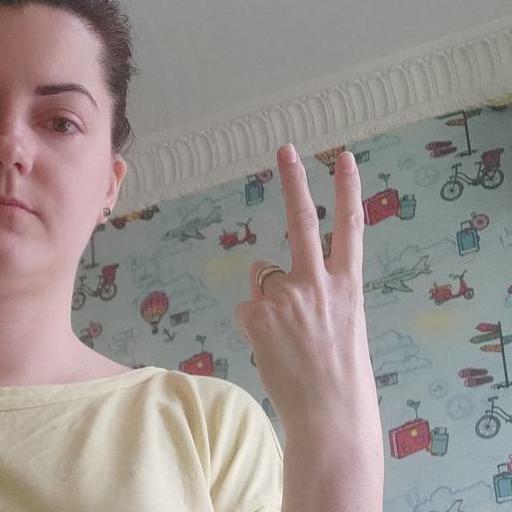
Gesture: peace_inverted